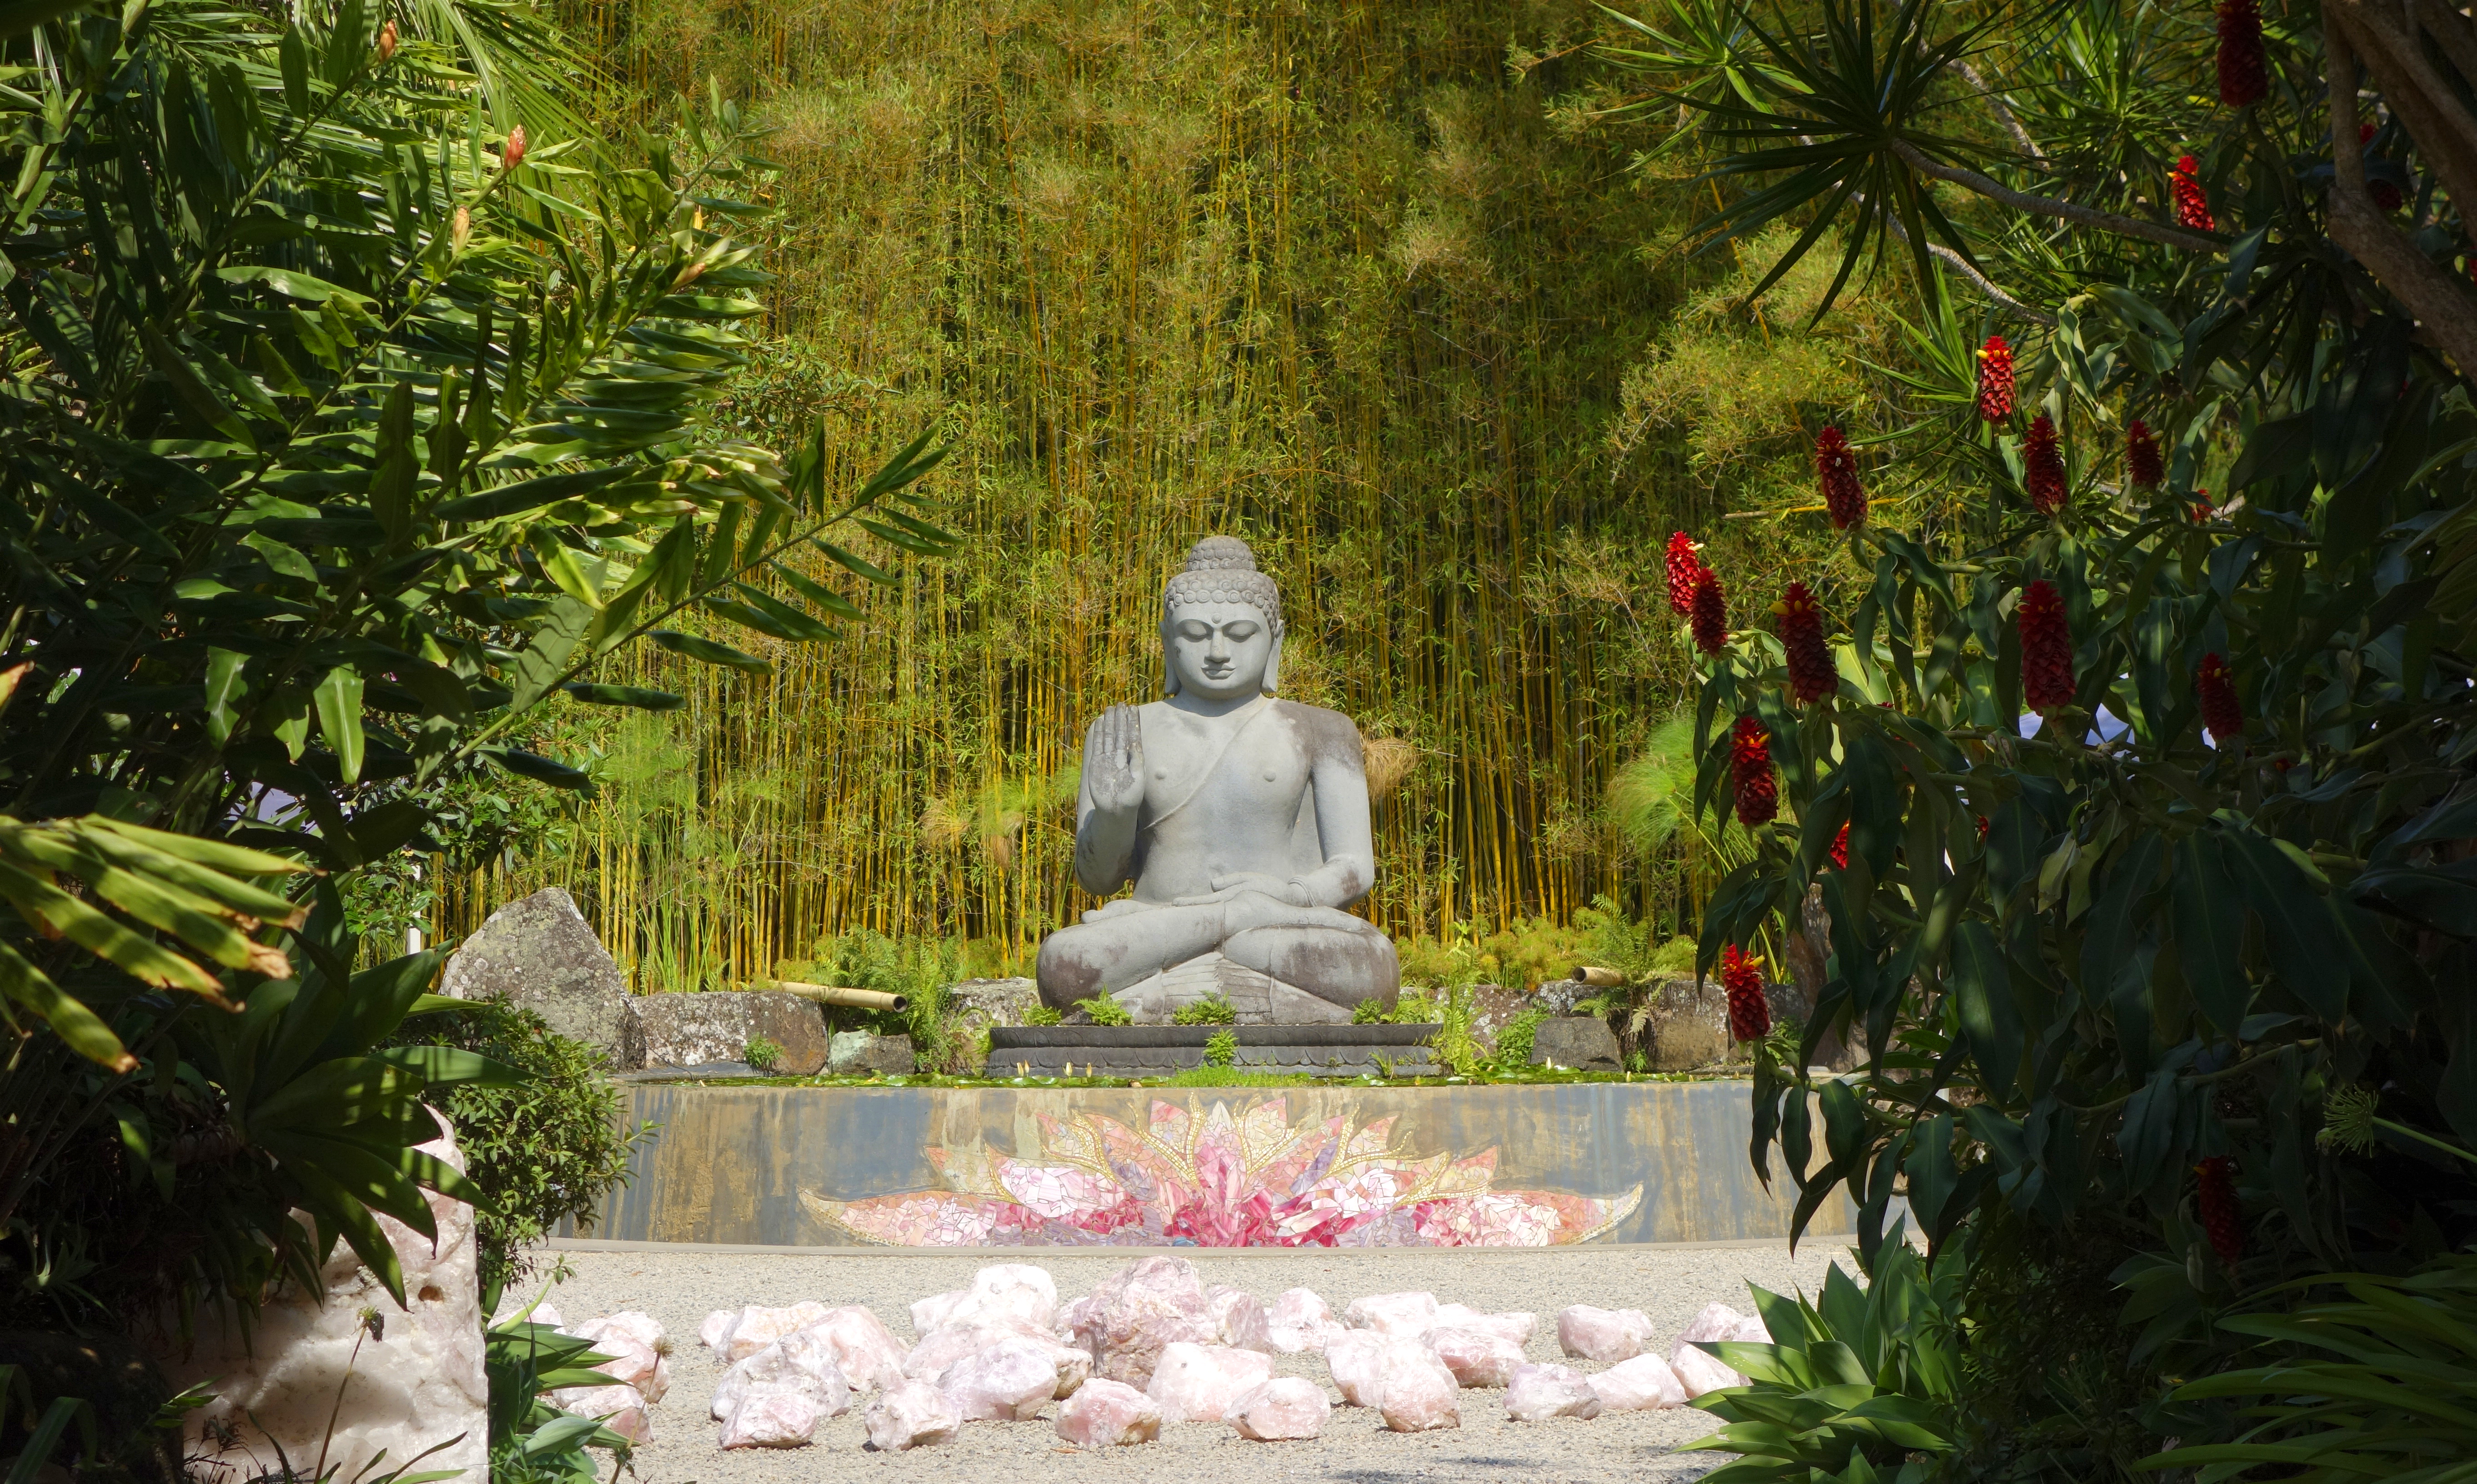
monument, tranquility, statue, green, jungle, relax, zen, sculpture, art, meditation, head, buddha, serenity, bamboo, forest, portrait, calm, buddhist, close up, relaxation, temple, look, carving, ancient history, buddhism, religion, asia, spiritual, face, religious, tibetan, stone carving, gautama buddha, enlightenment, light, contemplation, love, peaceful, sitting, meditate, ancient, thailand, pray, religious art, faith, yoga, pose, lotus, prayer, mind, culture, india, sacred, purity, body, posture, illumination, god, inspiration, orient, meditating, spirituality, lotus pose, sit, concrete, garden, park, plant, plant community, flower, vegetation, lawn ornament, grass, leisure, shrub, landscape, groundcover, tree, grass family, People in nature, landscaping, spring, annual plant, classical sculpture, rock, plantation, yard, tourism, historic site, fictional character, memorial, font, floristry, recreation, vacation, place of worship